Adelhida Talbot, Duchess of Shrewsbury

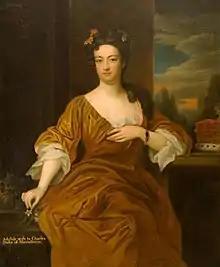
Adelhida Talbot

Adelhida Talbot (née Paleotti; 24 July 1660 – 29 June 1726) was a British court official and noble, the wife of Charles Talbot, 1st Duke of Shrewsbury. She was the daughter of the Marchese Andrea Paleotti and his wife Mary Christina (née Dudley), who was descended illegitimately from Robert Dudley, 1st Earl of Leicester.